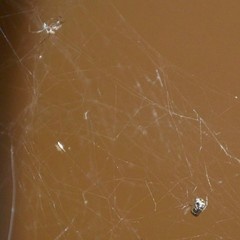
Species: Parasteatoda_tepidariorum